Clark Art Institute

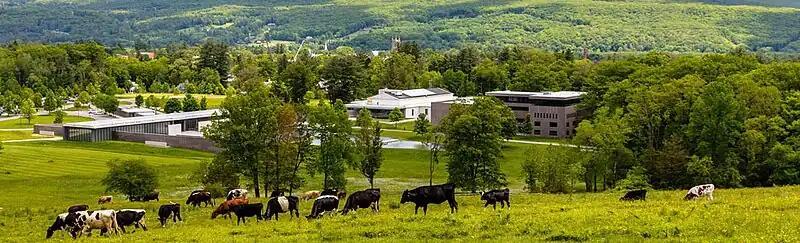
The Clark Art Institute viewed from Stone Hill

Beyond the buildings themselves, the Clark campus encompasses of meadows, woods, and walking trails. In line with Sterling and Francine Clark's original vision, the Clark emphasizes the natural beauty of the Berkshires as a crucial aspect of the visitor experience. In the warmer months of the year, visitors are greeted by an expansive three-tiered reflecting pool designed by landscape architect Reed Hilderbrand.